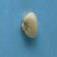
Maize quality: Good